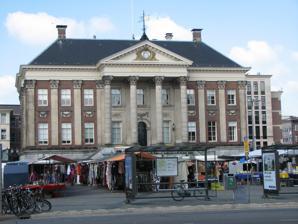
Building: Groningen City Hall
Country: Netherlands
Year built: 1810
Seat of local government in Groningen Groningen City Hall City Hall Alternative names Stadhuis van Weesp General information Type Seat of local government Architectural style neo-classical Location Groningen Address Grote markt Coordinates 53°13′6″N 6°34′0″E / 53.21833°N 6.56667°E / 53.21833; 6.56667 Completed 1810 Owner Gemeente Groningen Design and construction Architect(s) Jacob Otten Husly Groningen City Hall is the seat of government in Groningen , the Netherlands. The city council meets in a modern room downstairs, but upstairs in the former raadszaal the Gulden Boek is kept that lists the honored citizens of the town. History The building was designed by the architect Jacob Otten Husly who won the commission in 1775 as the result of a prize competition that was set out by his personal friend, the council member and ex-amsterdam professor Petrus Camper . it was built during the years 1775-1810. In 1962, an attached building was designed and built by Jo Vegter . Most offices are currently located here. Gallery Frontage Detail frontage Entrance References